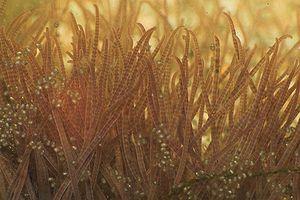
Groupe de Tubifex sur le fond d'un aquarium
Les tubifex sont de petits vers oligochètes fins, rougeâtres, qui vivent en colonie sur le fond des mares, étangs, cours d'eau lents. Ils constituent des colonies très denses, en taches. En zone tempérée, ils peuvent littéralement tapisser certaines parties des fonds de cours d'eau pollués où on les trouve généralement avec des larves de chironomes et une espèce de sangsue, qui sont les seuls à également supporter des taux d'oxygène très bas et un haut niveau de pollution organique.